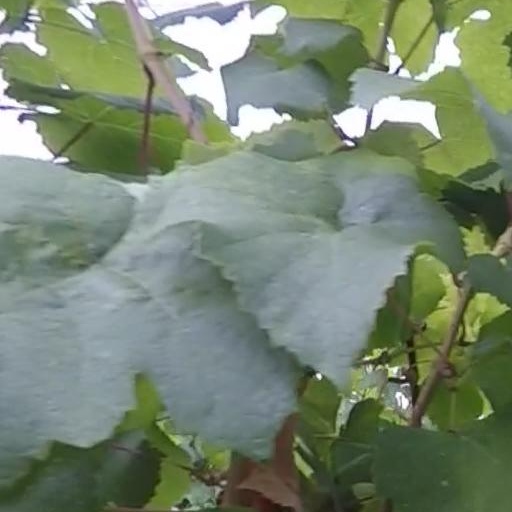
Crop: grape